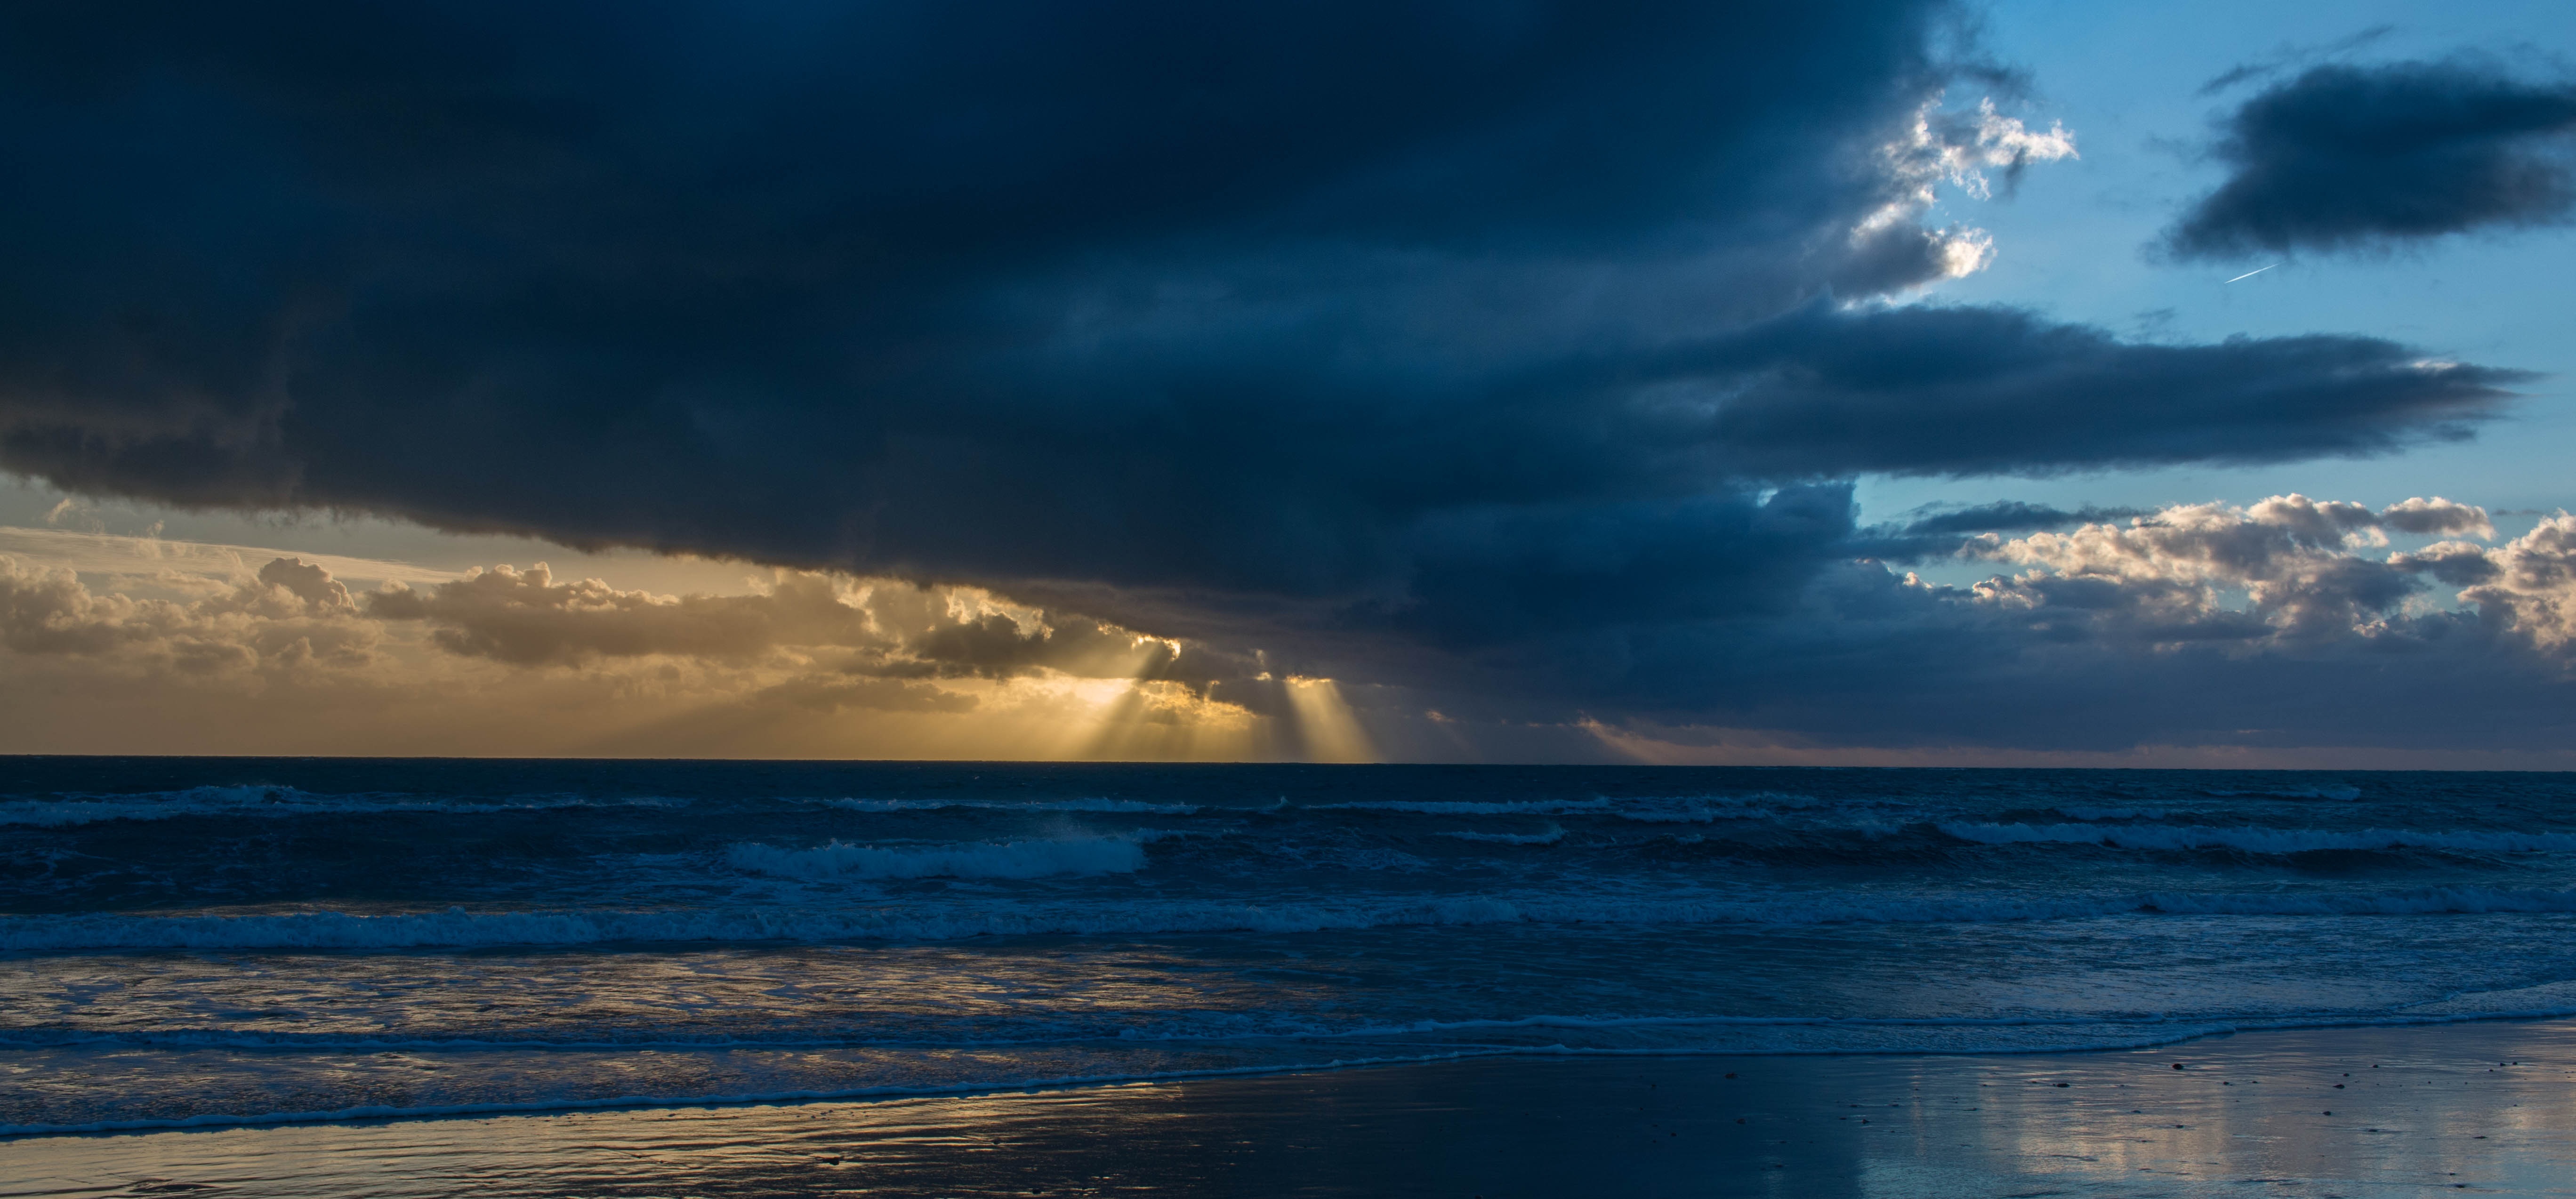
beach, landscape, sea, coast, ocean, horizon, cloud, sky, sun, sunrise, sunset, sunlight, morning, shore, wave, dawn, atmosphere, dusk, evening, twilight, weather, storm, blue, body of water, clouds, backlight, cadiz, afternoon, evening sun, afterglow, meteorological phenomenon, chiclana, wind wave